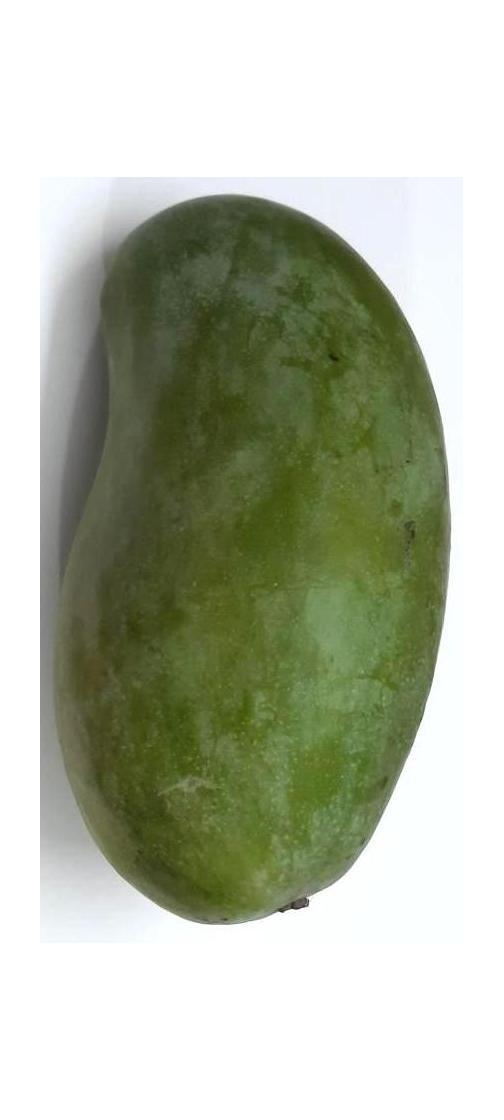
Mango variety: Amrapali